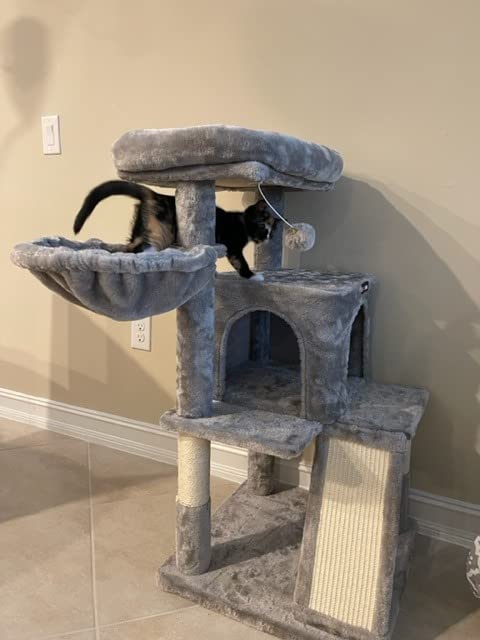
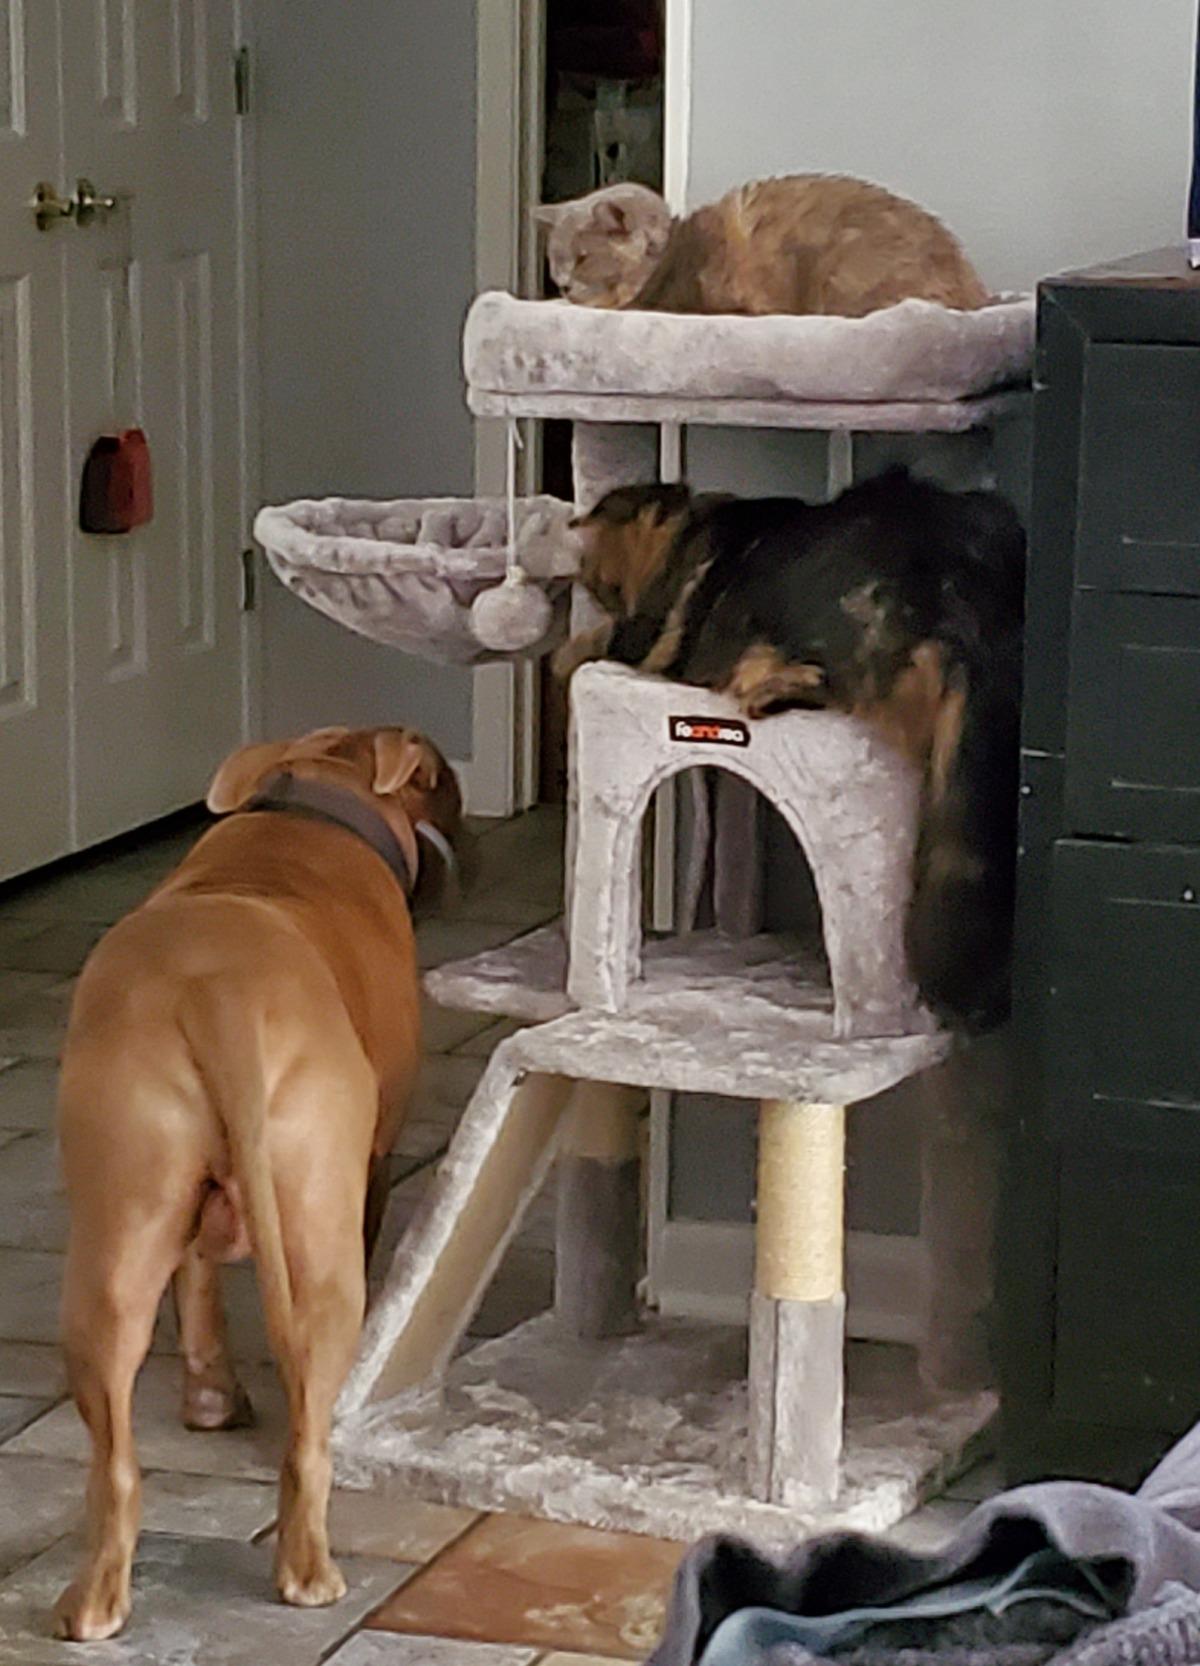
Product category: items_cat tree
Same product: yes